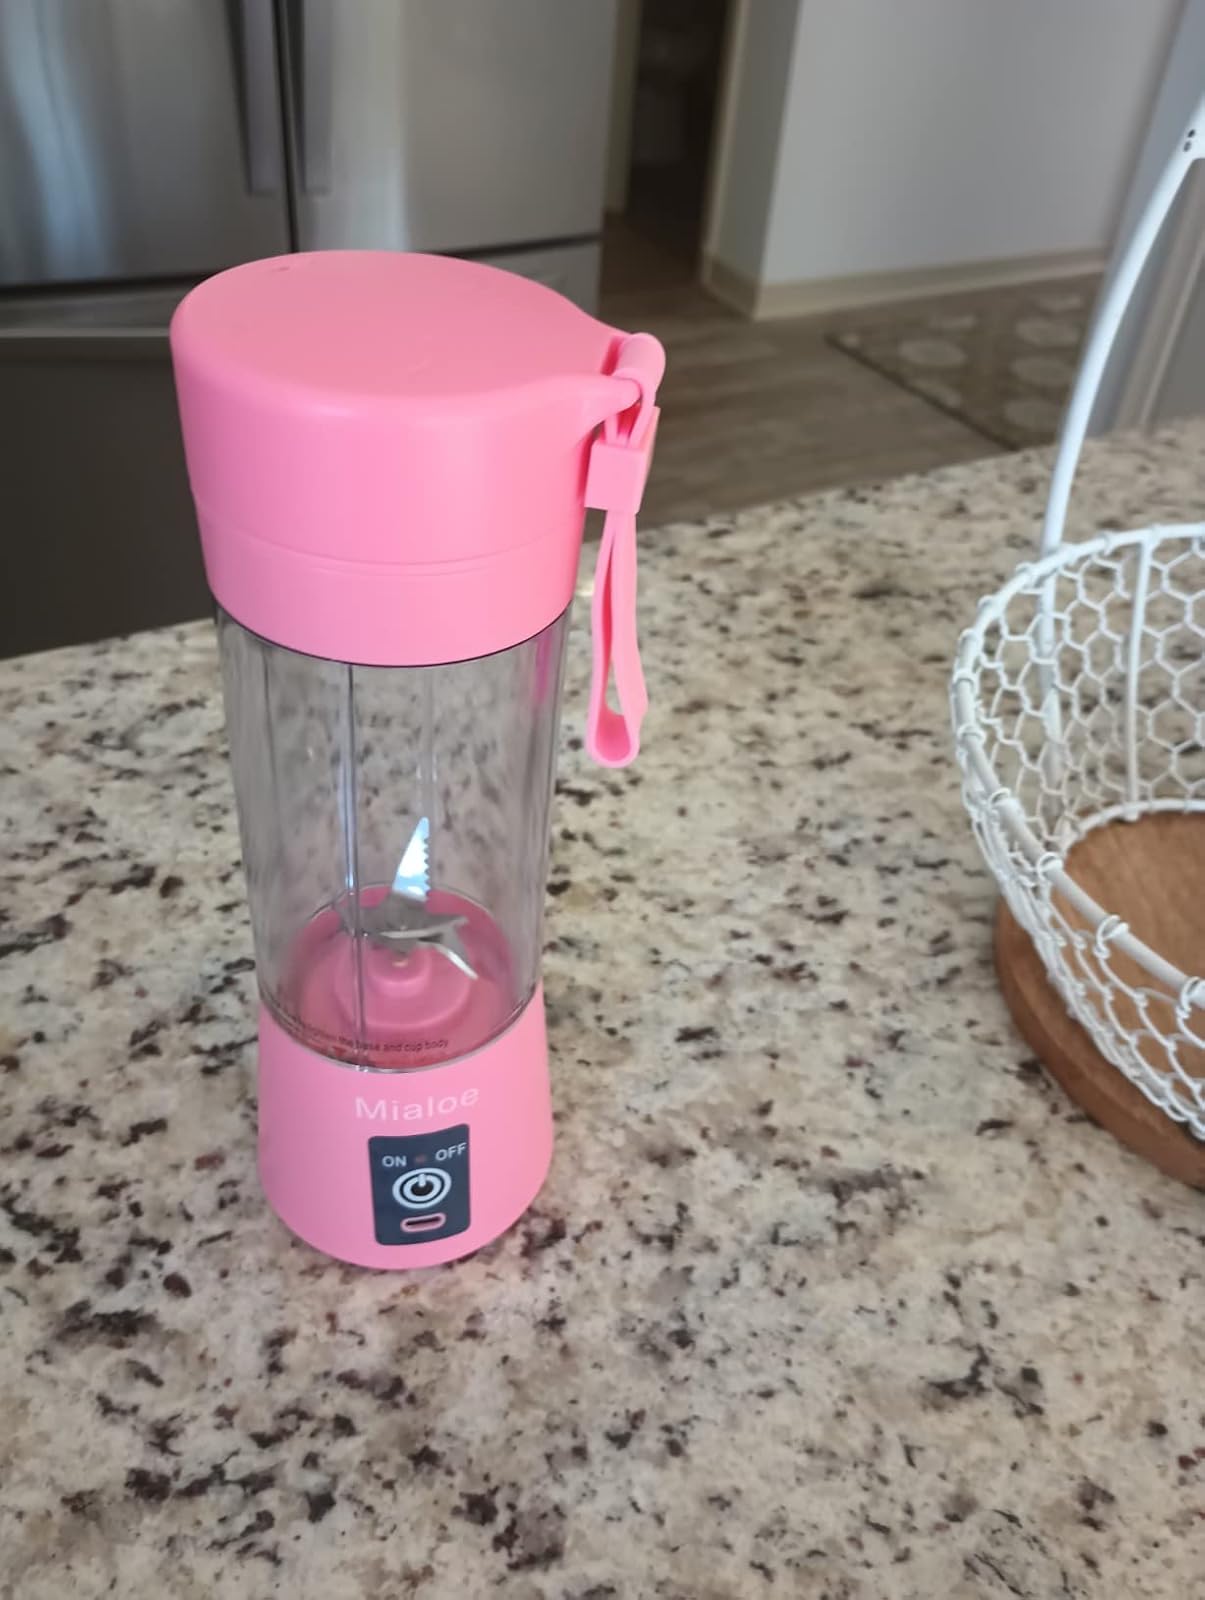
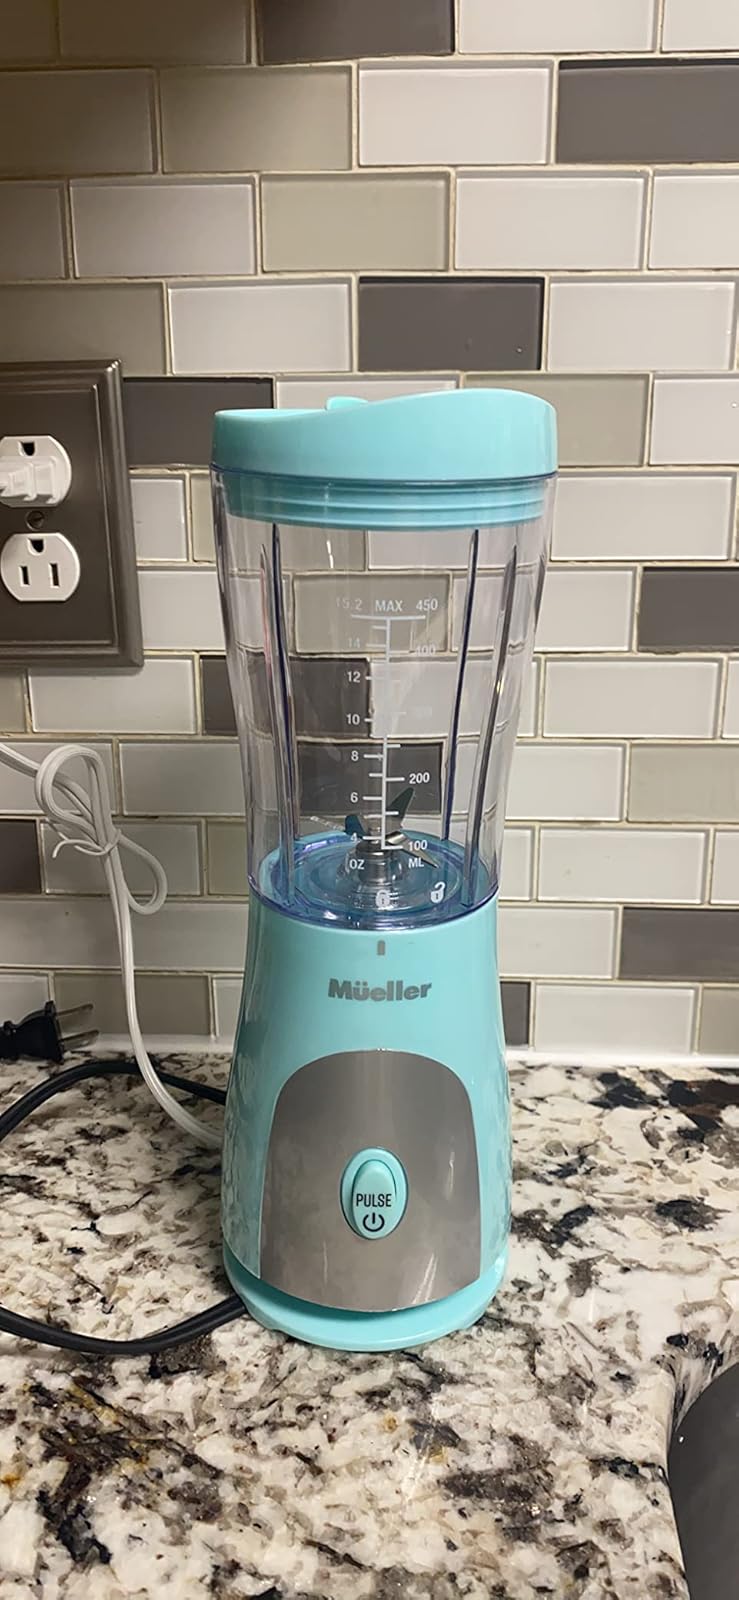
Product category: items_blender
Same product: no